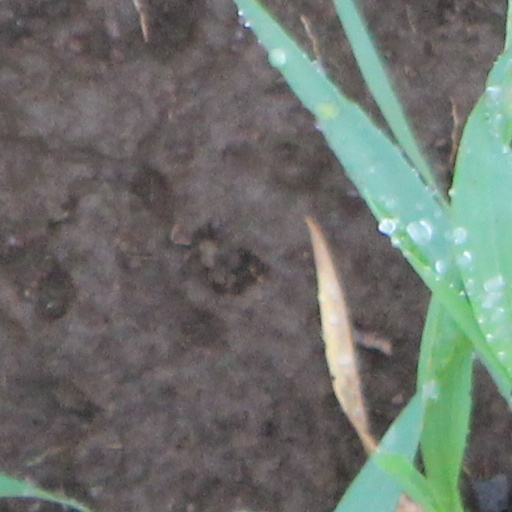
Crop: wheat